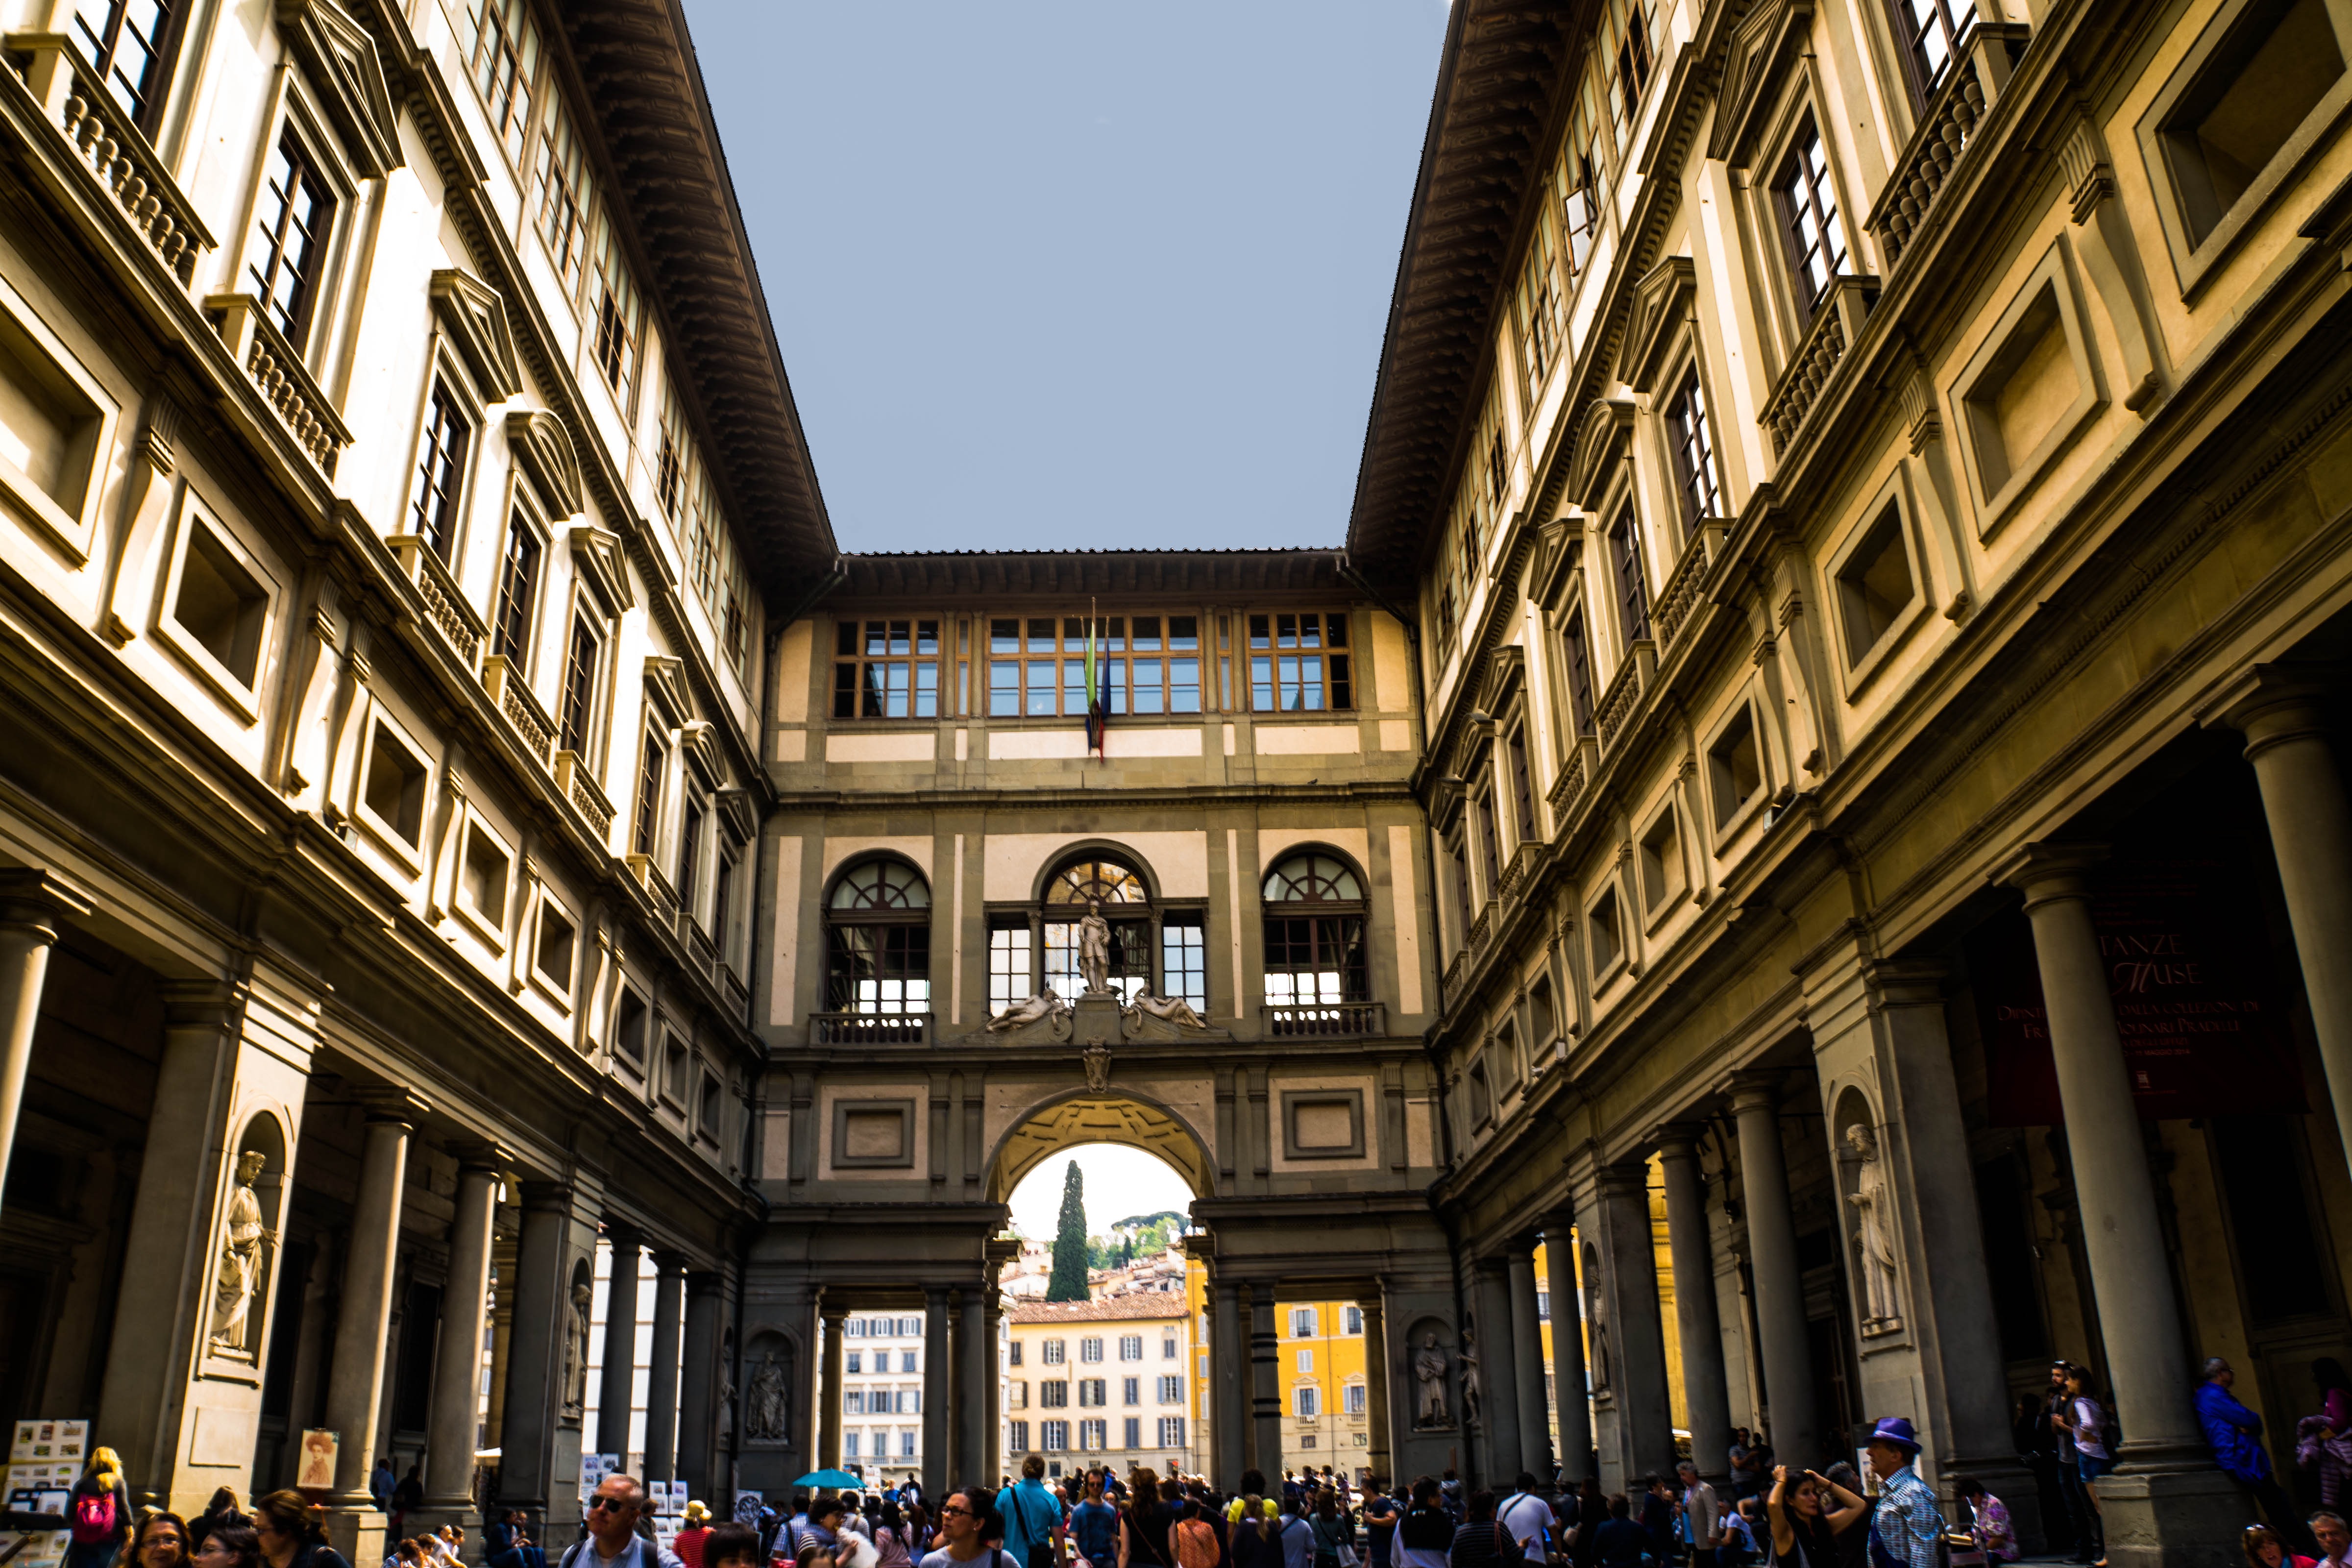
walking, architecture, people, sky, skyline, building, city, urban, cityscape, downtown, plaza, square, landmark, italy, facade, shopping, tourism, outside, florence, metropolis, cities, impressive, ponte vecchio, urban area, human settlement, metropolitan area